2017 Jiuzhaigou earthquake

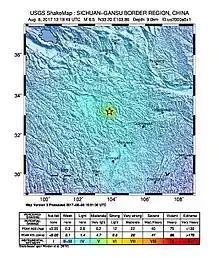
The distribution of the seismic intensity of this earthquake, where the epicentre is labelled with a star (USGS)

The earthquake struck at 21:19:46 China Standard Time (CST, UTC+8) on 8 August 2017 in Zhangzha Town in Jiuzhaigou County with magnitude 7.0. Cities as far away as Lanzhou, Chengdu and Xi'an felt the quake. The epicenter was 39 kilometres from the county seat of Jiuzhaigou County, 66 kilometres from Songpan County, 83 kilometres from Zhouqu County, 90 kilometres from Zoigê County, 105 kilometres from Longnan City, and 285 kilometres from Chengdu City.